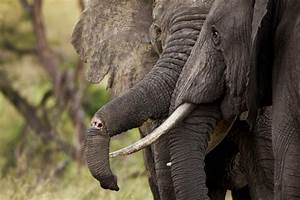
Label: elefante